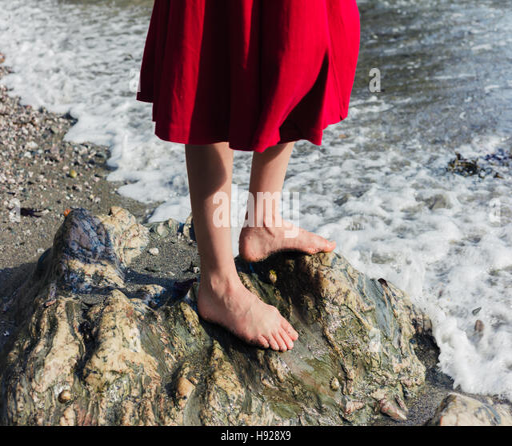
the feet of a young woman as she is standing on some rocks on the beach